Clear Lake City (Greater Houston)

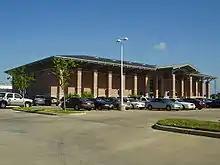
Clear Lake City–County Freeman Branch

The Clear Lake City–County Freeman Branch is administered by Harris County Public Library, and is funded in part by the Houston Public Library. The Freeman Branch Library, named after Theodore C. Freeman, opened in 1964. It moved to the Harris County multipurpose annex in 1976. The current city-county facility opened in 2004. The Friends of the Freeman Library raises $80,000 annually to fund the library.